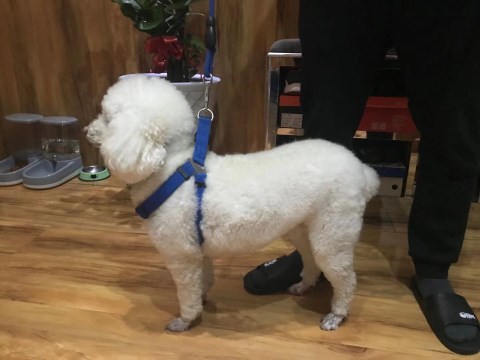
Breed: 2925-n000114-toy_poodle